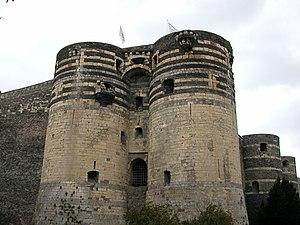
Mur sud du château d'Angers
Guillaume de Cerisay, personnalité du XVᵉ siècle, seigneur, vicomte, baron, bailli, écuyer, magistrat, protonotaire, greffier au Parlement, procureur général, maire, gouverneur, ambassadeur, conseiller du roi, secrétaire du roi, trésorier de France.